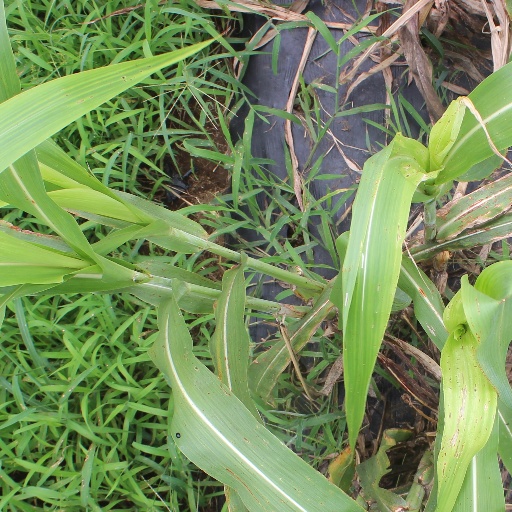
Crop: sorghum